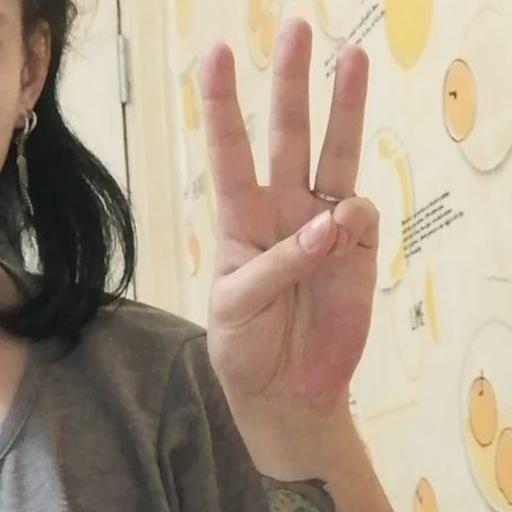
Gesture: three